Pearson 28

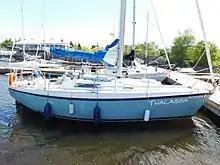
Pearson 28

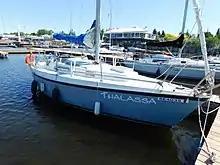
Pearson 28

The Pearson 28 is a recreational keelboat, built predominantly of fiberglass, with a balsa cored deck and wood trim. It has a masthead sloop rig, an internally-mounted spade-type rudder and a fixed fin keel.